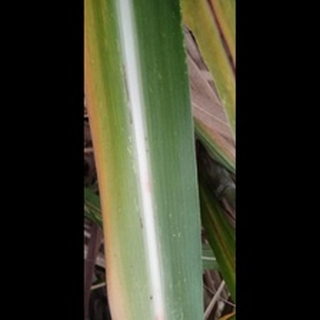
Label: sugarcane_yellow_leaf_disease